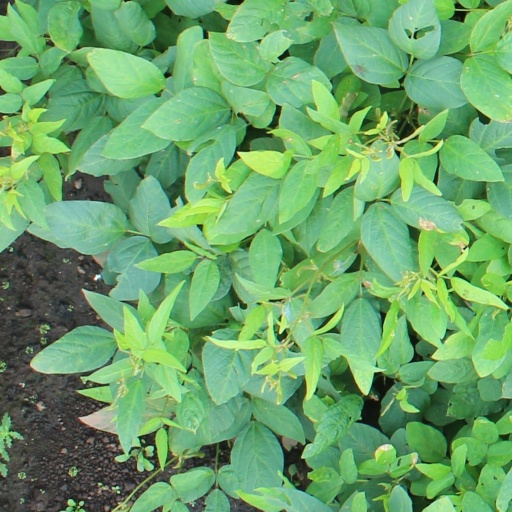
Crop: soybean